Flower of Revenge

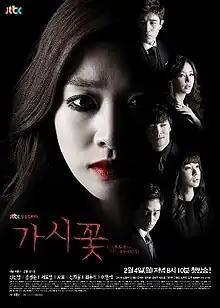
Promotional poster

Flower of Revenge is a 2013 South Korean television series starring Jang Shin-young, Kang Kyung-joon, Seo Do-young, Sa Hee, Jung Ji-yoon, and Lee Won-suk. It was the very first daily drama broadcast by cable channel jTBC, and it aired from February 4 to August 1, 2013 on Mondays to Fridays at 20:15 (KST) for 120 episodes.